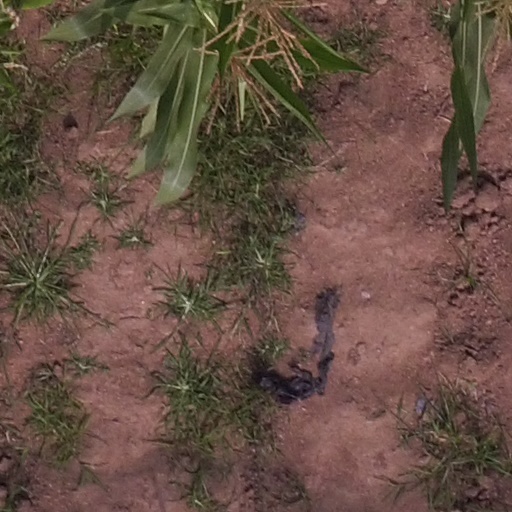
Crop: maize; corn